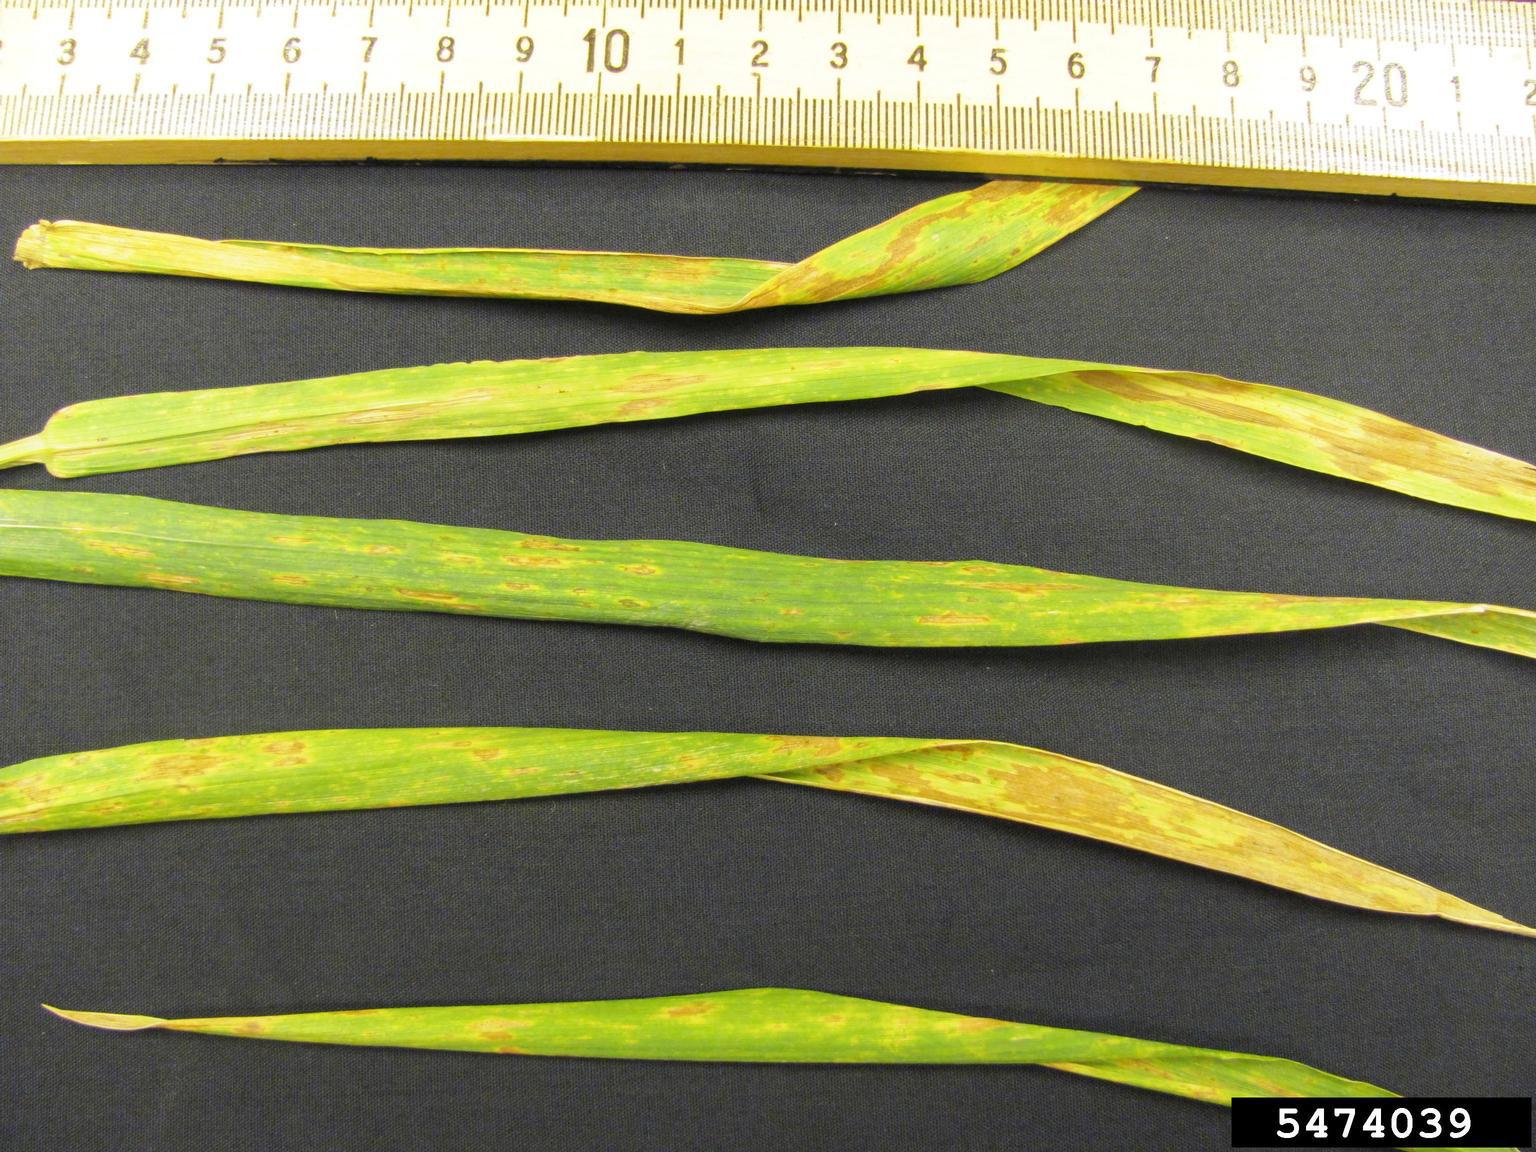
Plant: Wheat
Disease: wheat septoria blotch